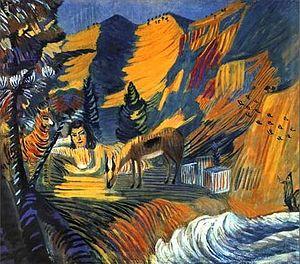
La Rose écarlate est le nom d'un groupe d'artistes russes et de l'exposition artistique qu'ils organisent, en avril-mai 1904, à Saratov en Russie.